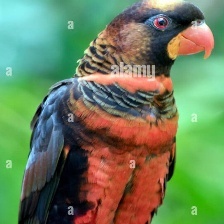
Species: DUSKY LORY
Scientific name: PSEUDEOS FUSCATA
ImageNet parent category: lorikeet